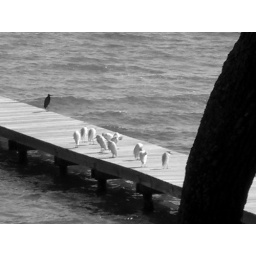
A flock of wight birds next to a sollitary black bird. I like the picture in black and white.